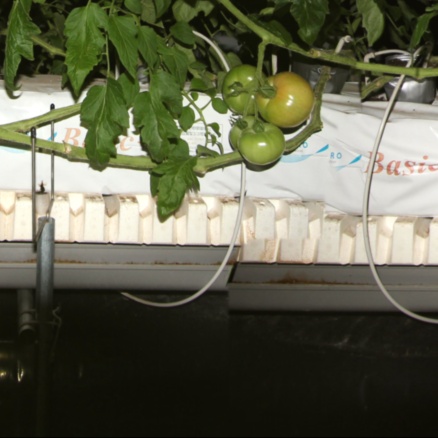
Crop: tomato